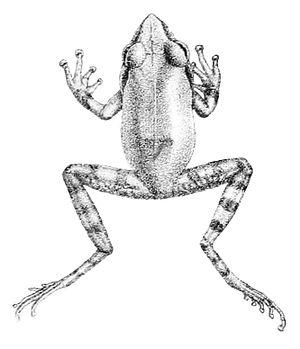
Ixalus nasutus = Philautus nasutus
Pseudophilautus leucorhinus est une espèce éteinte d'amphibiens de la famille des Rhacophoridae.